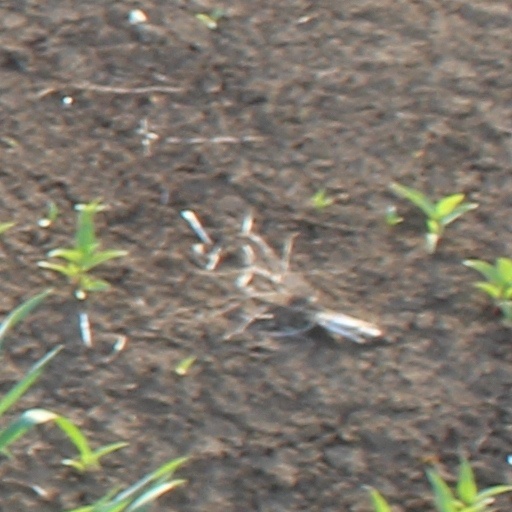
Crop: wheat